Khlong Toei district

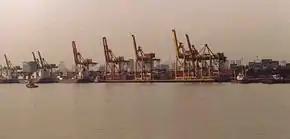
Cranes at Khlong Toei harbor

The area has a history dating back to the ninth century as a port to cities upstream along the Chao Phraya River, such as Pak Nam Phra Pradaeng (Thai: เมืองปากน้ำพระประแดง) (as opposed to the current Phra Pradaeng district) built during the King Phutthayotfa Chulalok period.